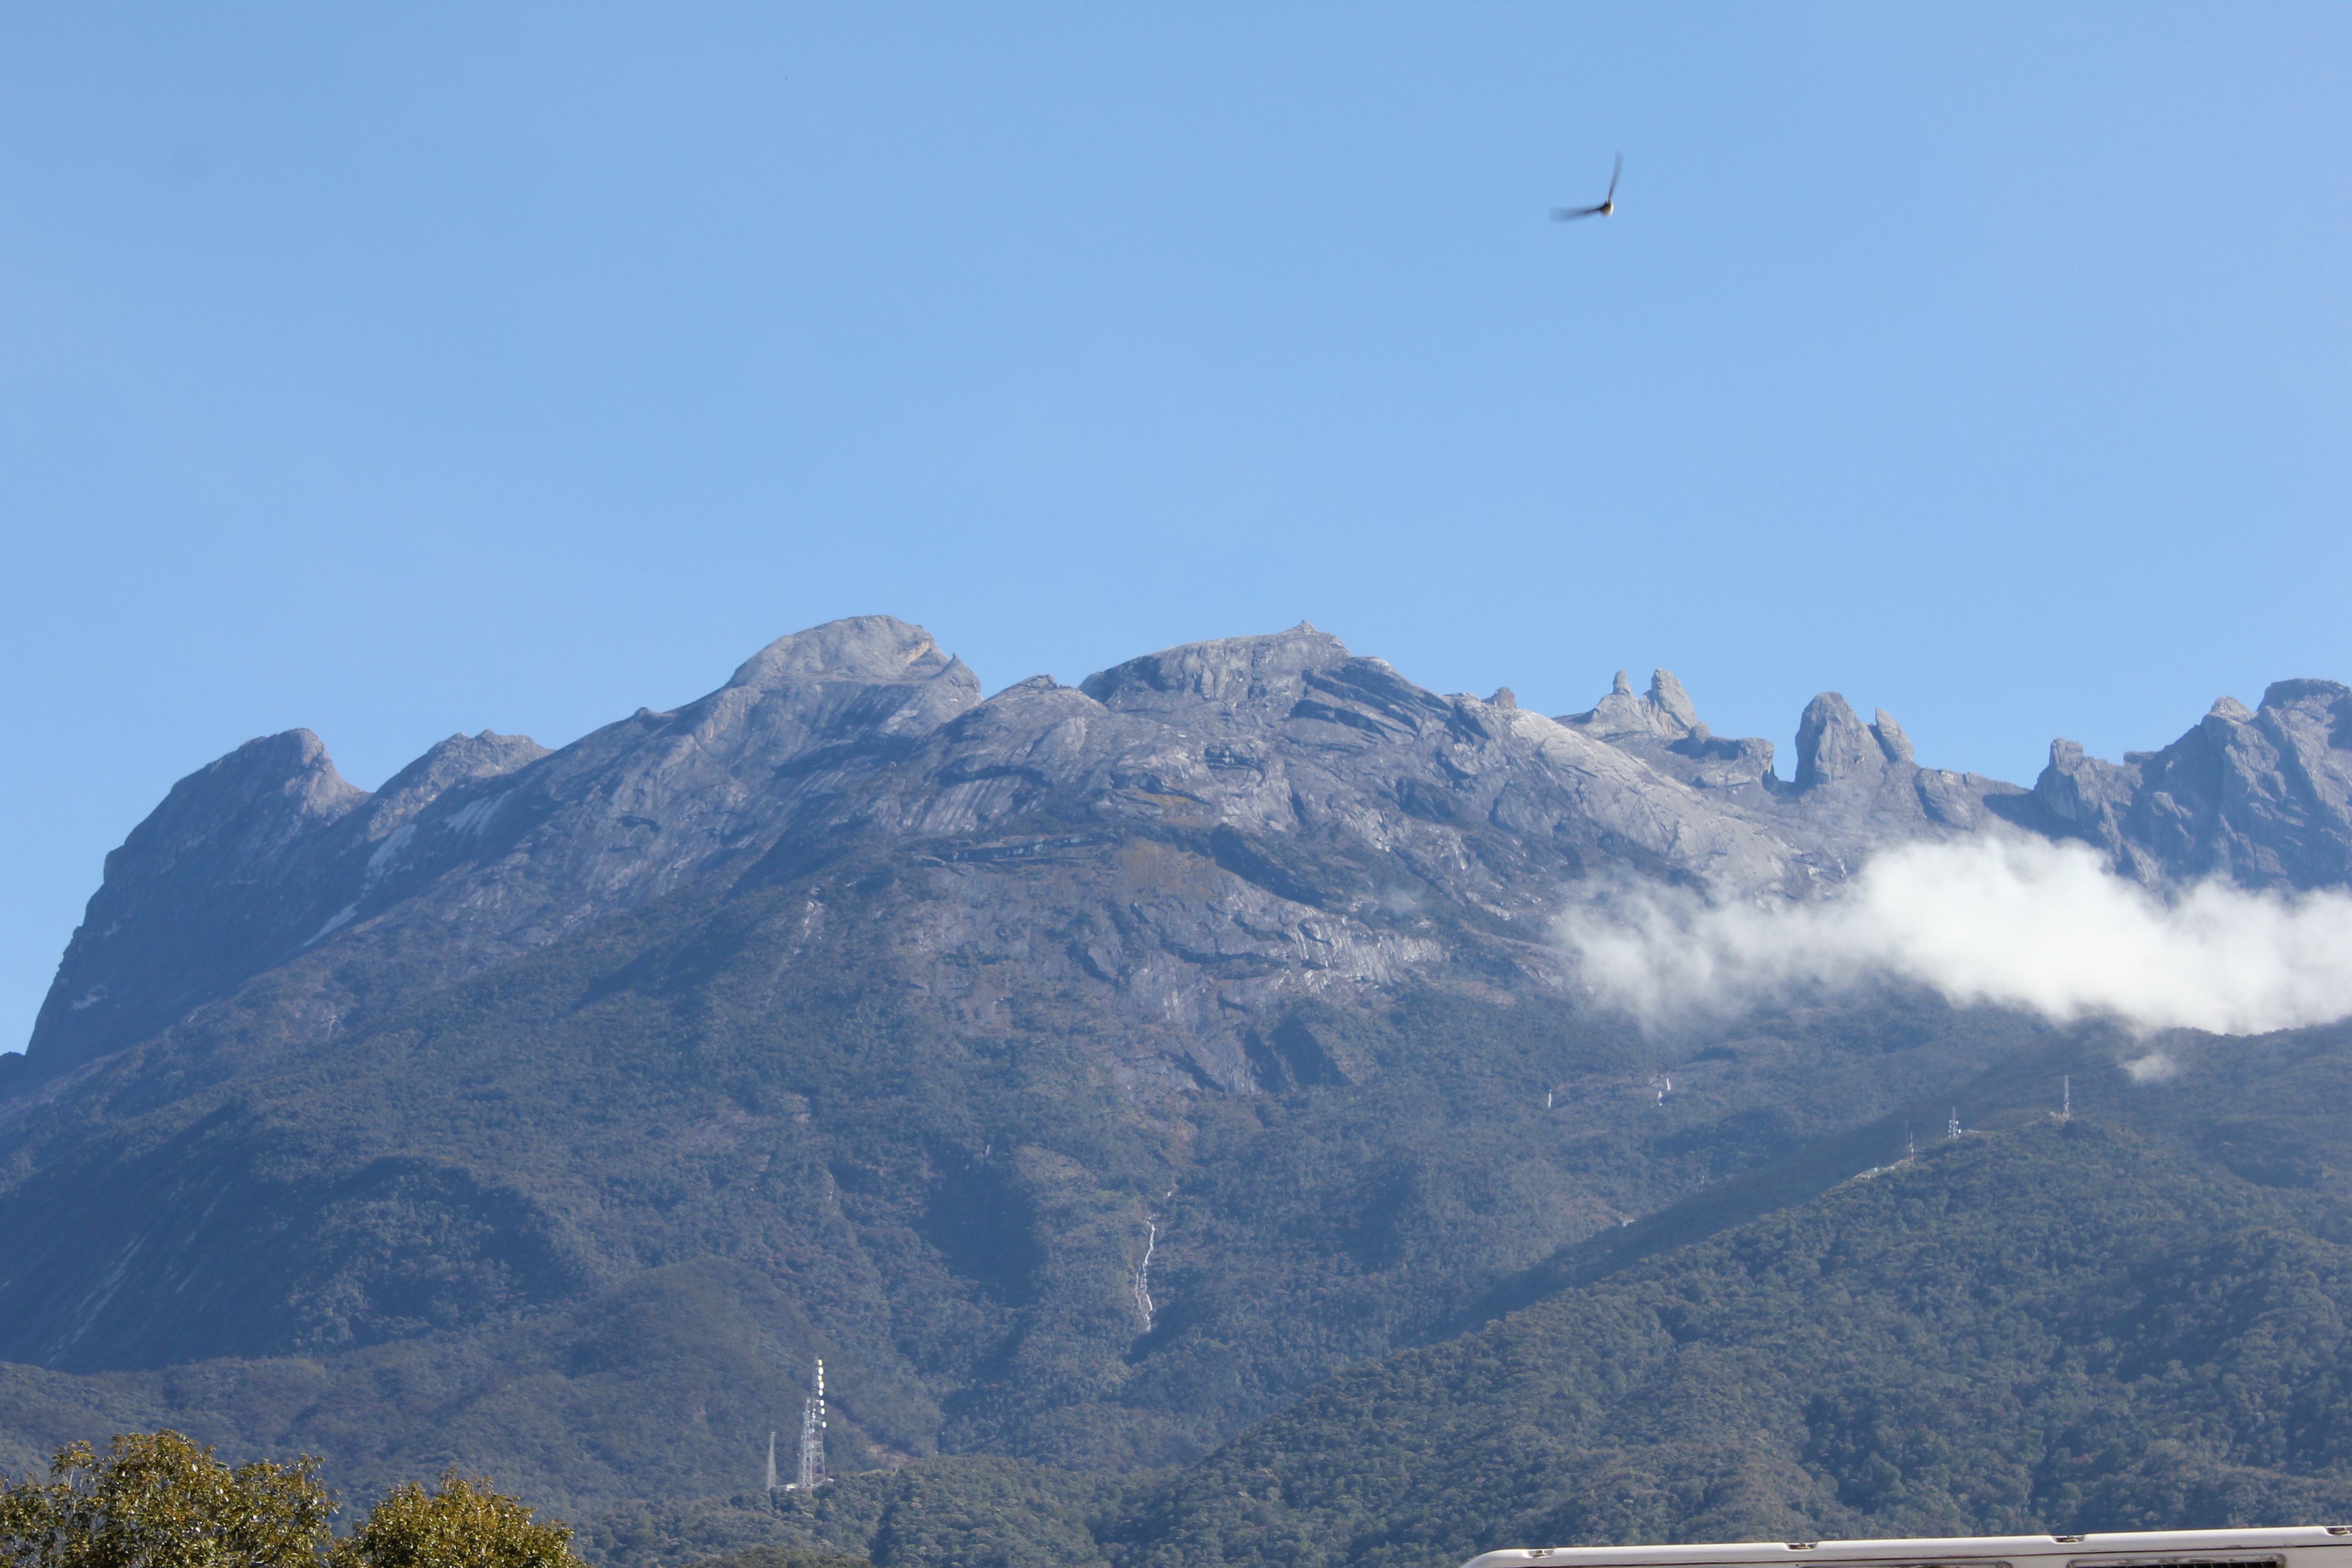
wilderness, mountain, snow, adventure, mountain range, ridge, summit, alps, plateau, landform, mountain pass, geographical feature, mountainous landforms